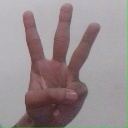
अक्षर: व